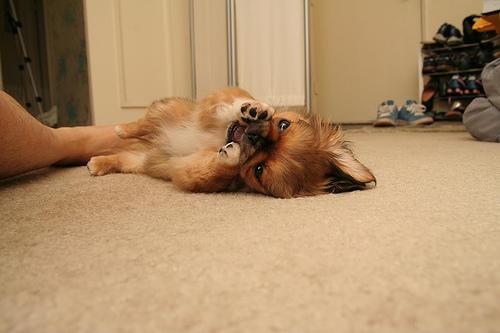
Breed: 480-n000125-Pekinese